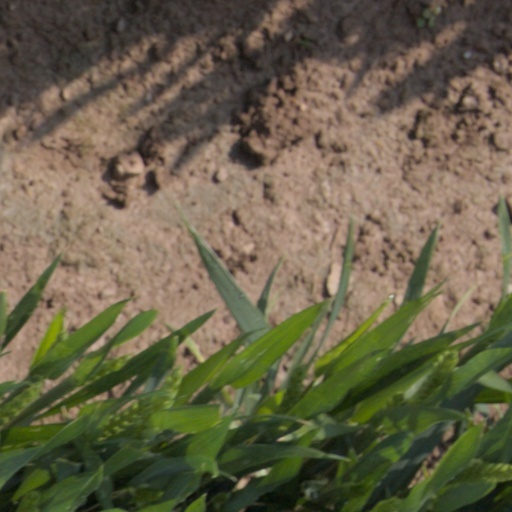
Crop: wheat